José Bustani

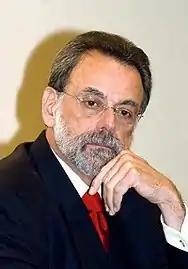
José Maurício Bustani, 2003.

José Maurício de Figueiredo Bustani (born June 5, 1945) is a Brazilian diplomat who was the first director-general of the Organisation for the Prohibition of Chemical Weapons until he was ousted after pressure from the US government in April 2002 over disagreements about how to address Iraq's alleged weapons of mass destruction.